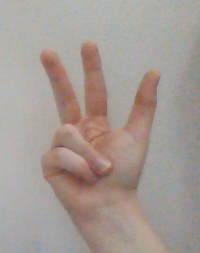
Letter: al